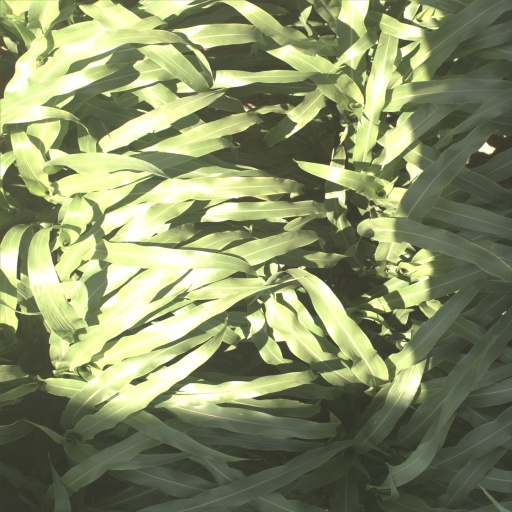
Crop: sorghum